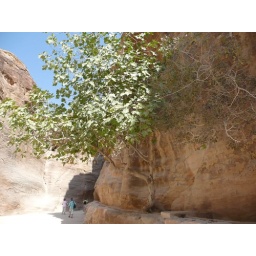
A tree growing out of the rock in Petra, Jordan